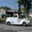
Label: pickup_truck